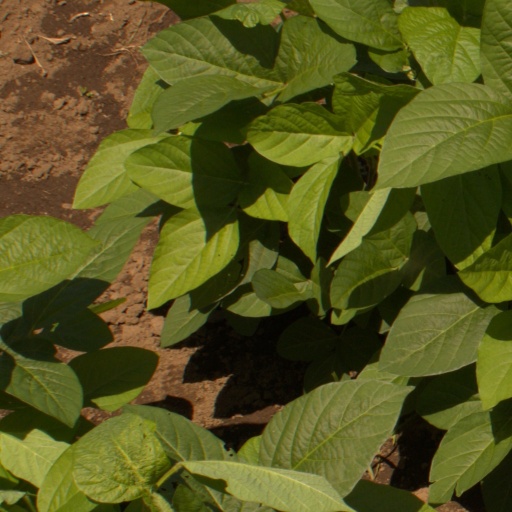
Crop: soybean